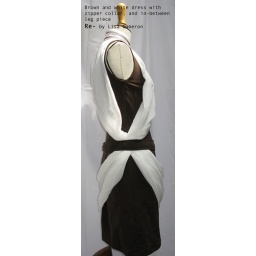
Brown and white dress with zipper collar, and in-between le drapping. Re- by Lisa Cameron